Russo-Turkish wars

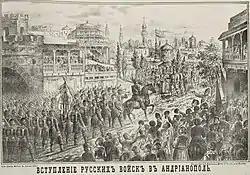
Russian troops entering Adrianople

The monetary and governmental collapse combined with a new threat from Russia began the final stages of the Empire's collapse. Russia had been forced by the Crimean War to give up its ambitions of conquering the Ottoman capital of Constantinople and taking control of the Bosphorus. Instead it decided to focus on gaining power in the Balkans. The population of much of the Balkans were Slavs, as were the Russians. They also mainly followed the Eastern Orthodox Church, as did the Russians. When new movements in Russia, such as that of the Slavophiles, started to enter the region, it became agitated and prone to revolution. When the government in Constantinople tried to initiate measures to prevent an economic collapse throughout the empire, it touched off a revolt in Herzegovina in 1875. The revolt in Herzegovina quickly spread to Bosnia and then Bulgaria. Soon Serbia also entered the war against the Turks. These revolts were the first test of the new Modern Ottoman Army. Even though they were not up to Western European standards, the army fought effectively and brutally; during the war, the Ottomans carried out the Batak massacre in 1876. Januarius MacGahan, a journalist of the New York Herald and the London "The Daily News" wrote of the terrible happenings after his visit to Batak with Eugene Schuyler. According to most sources, around 5,000 people were massacred in Batak alone. The total number of victims in the April uprising according to most estimates around 15,000, which is supported by Eugene Schuyler's report, published in "The Daily News", according to which at least 15,000 persons were killed during the April Uprising in addition to 36 villages in three districts being buried. According to Donald Quataert around 1,000 Muslims were killed by Christian Bulgarians and consequently 3,700 Christians were killed by Muslims.